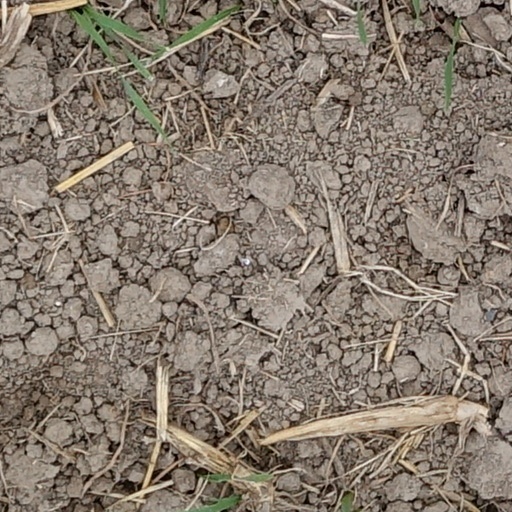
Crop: wheat